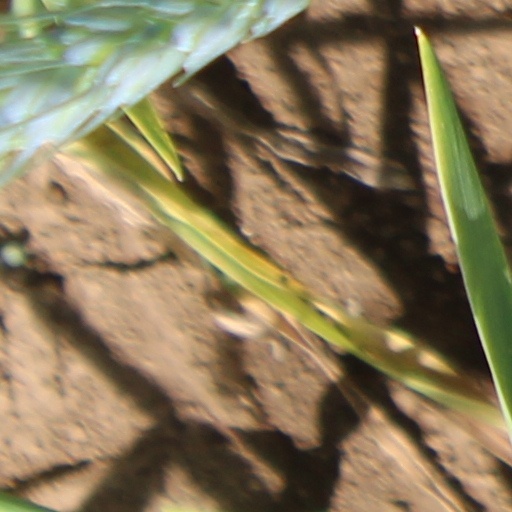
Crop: wheat